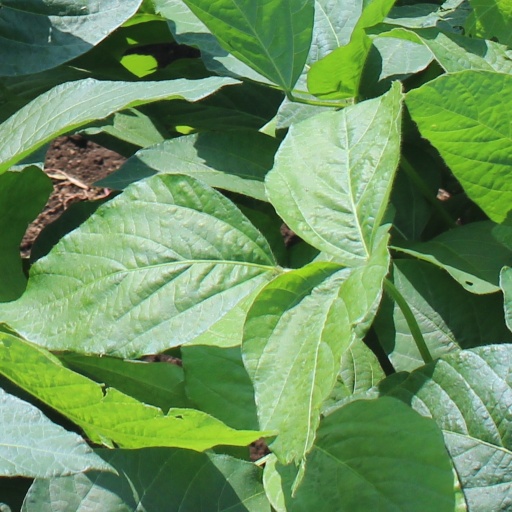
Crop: soybean